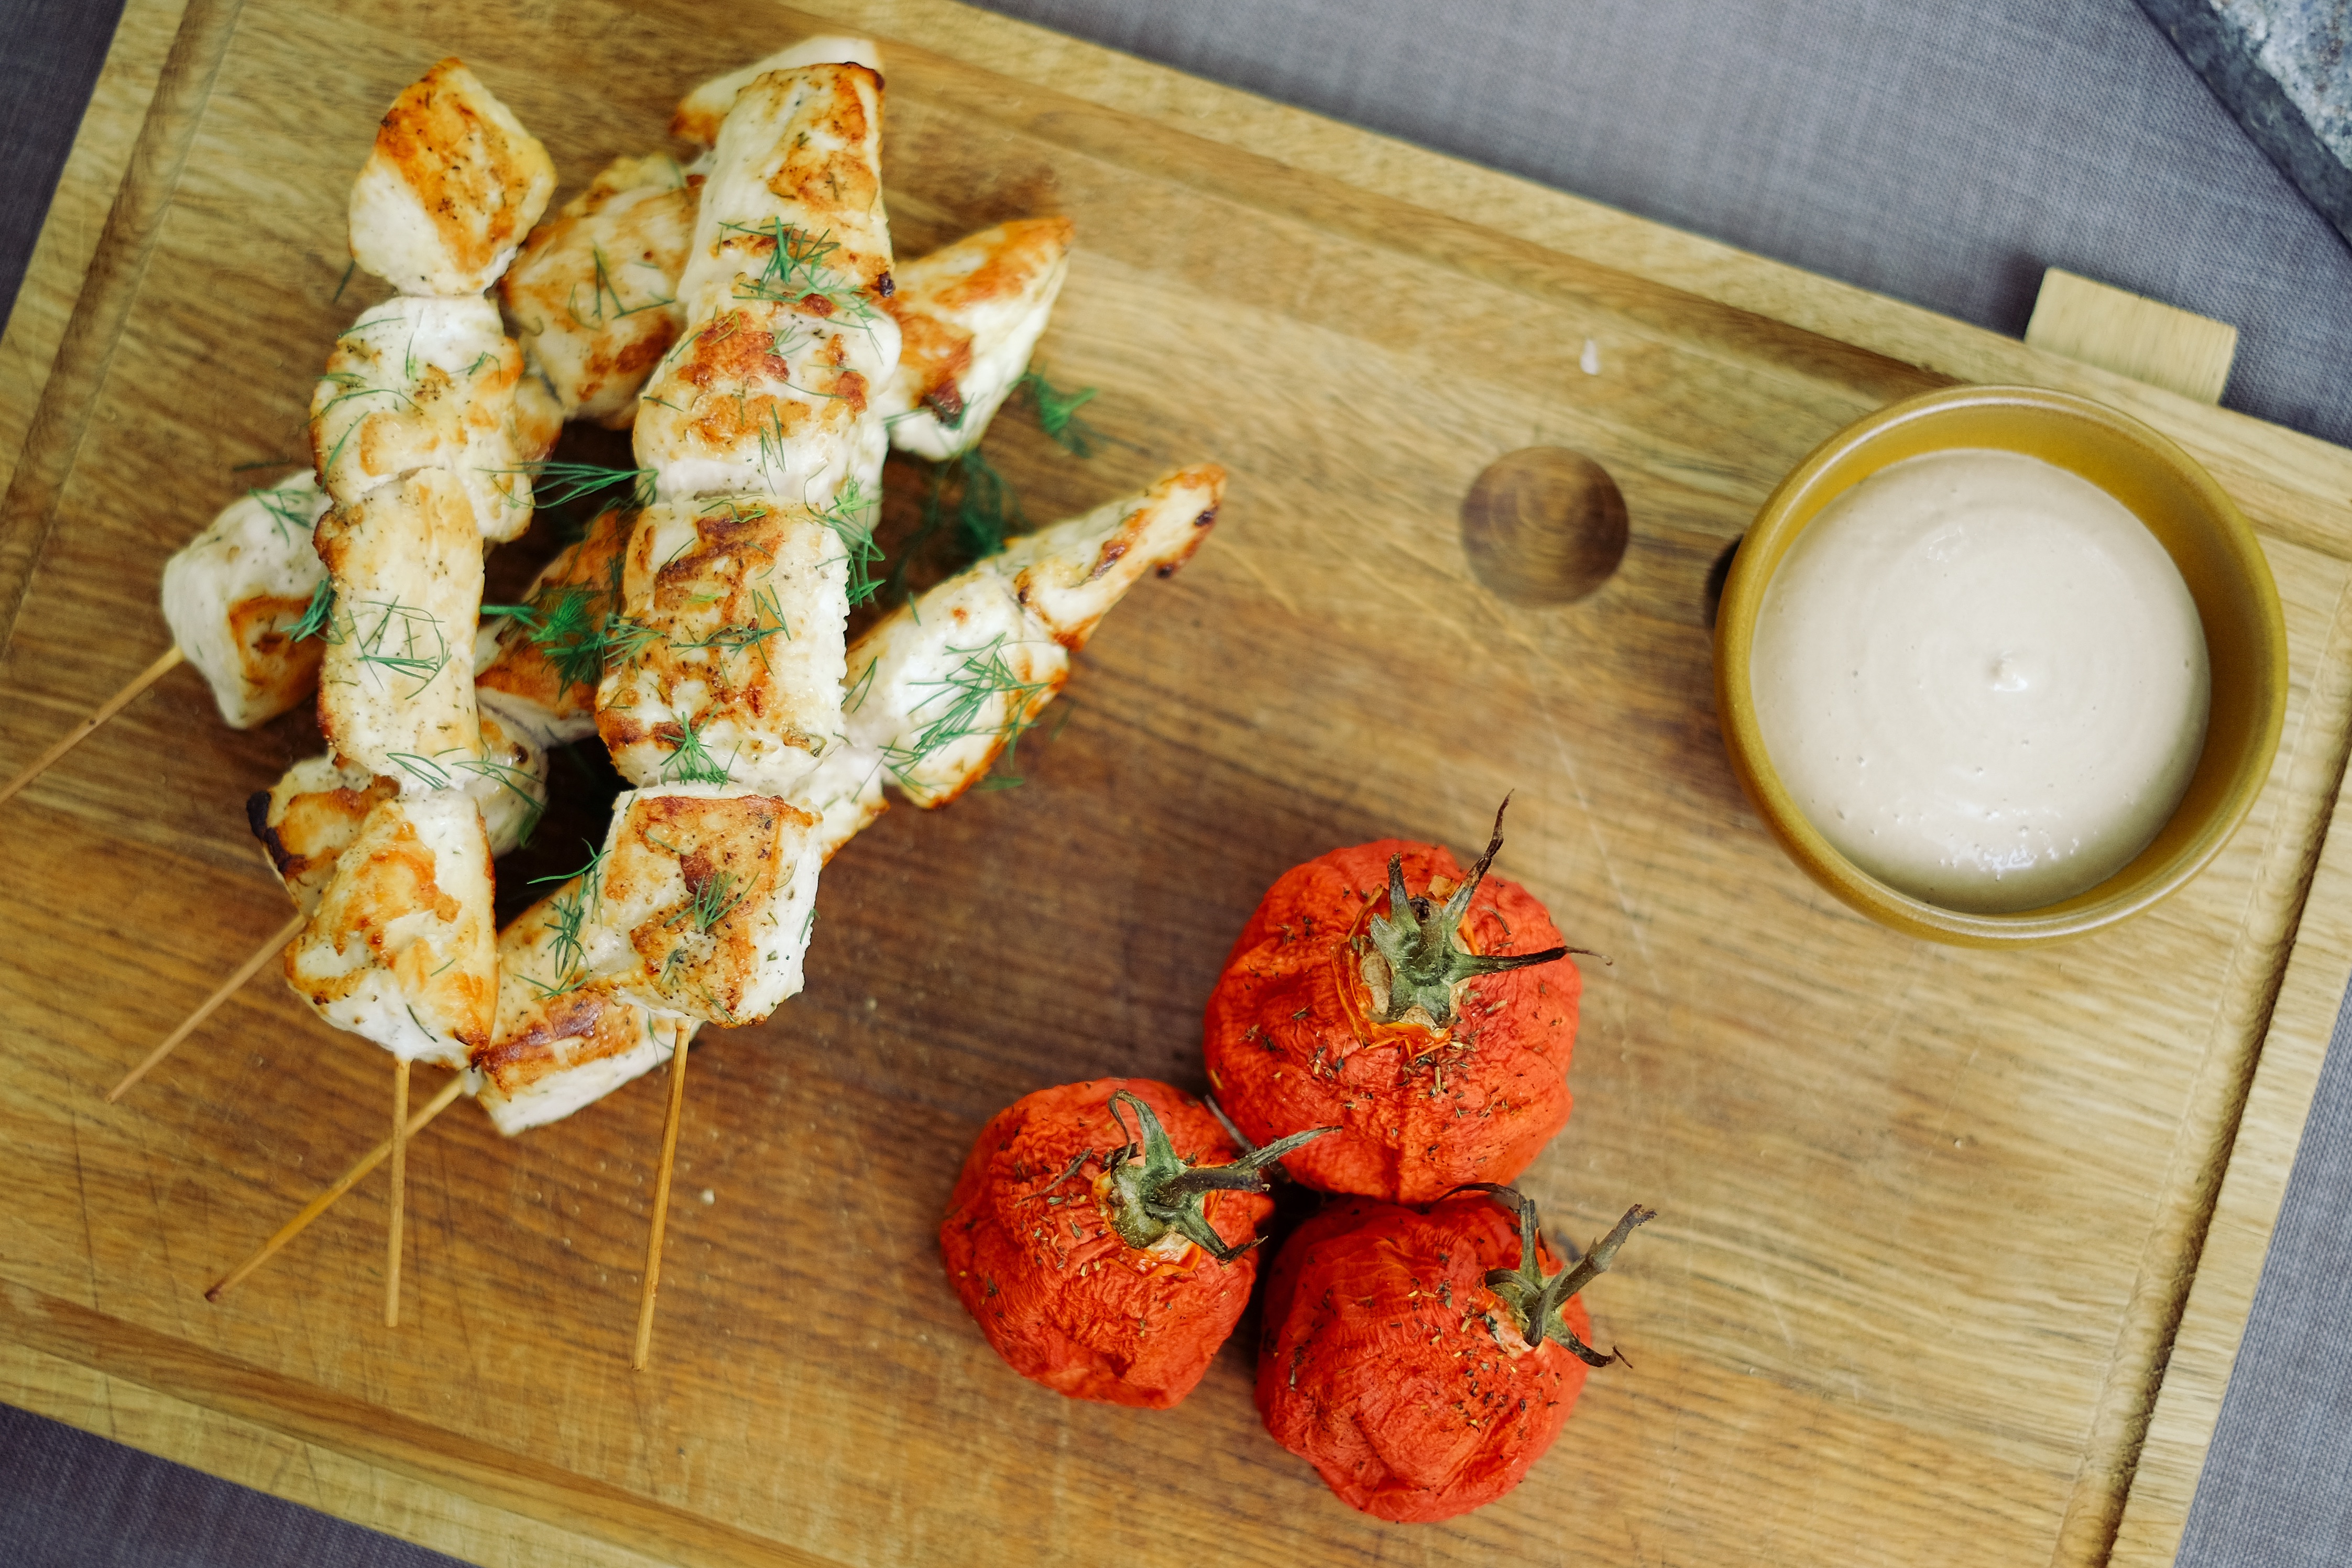
dish, meal, food, produce, seafood, cuisine, asian food